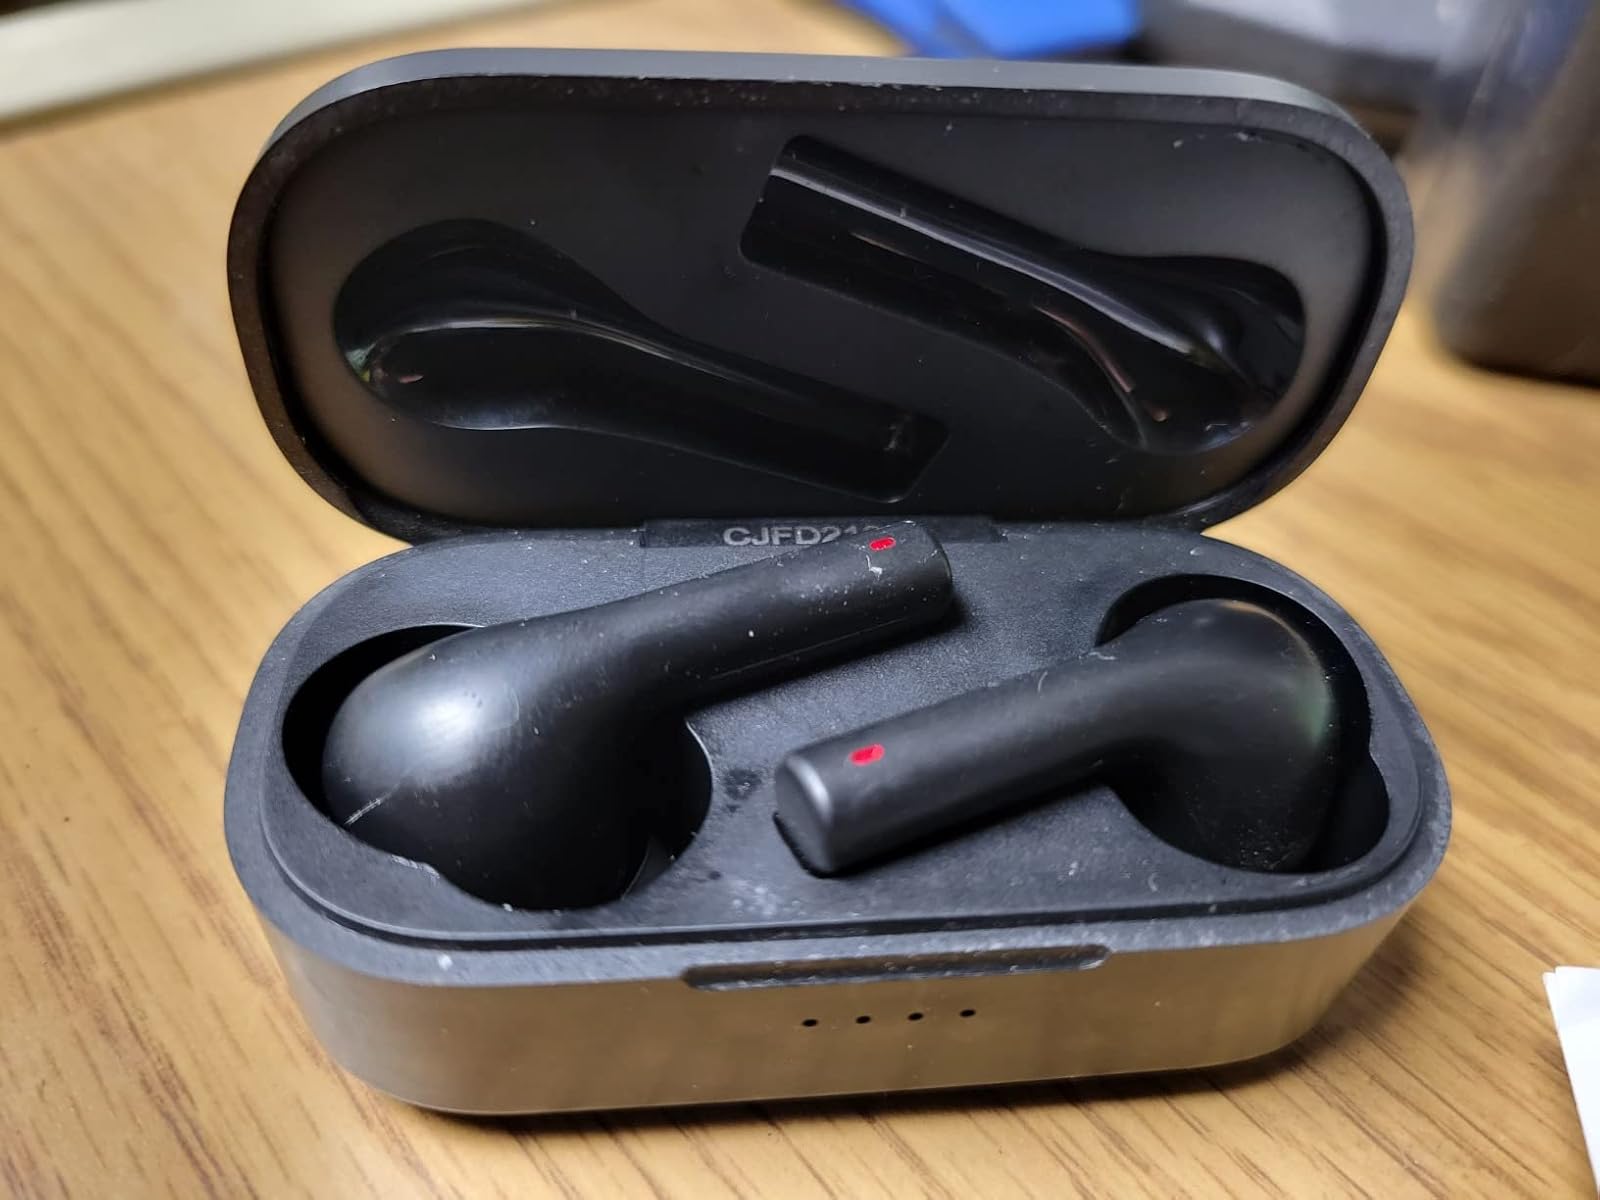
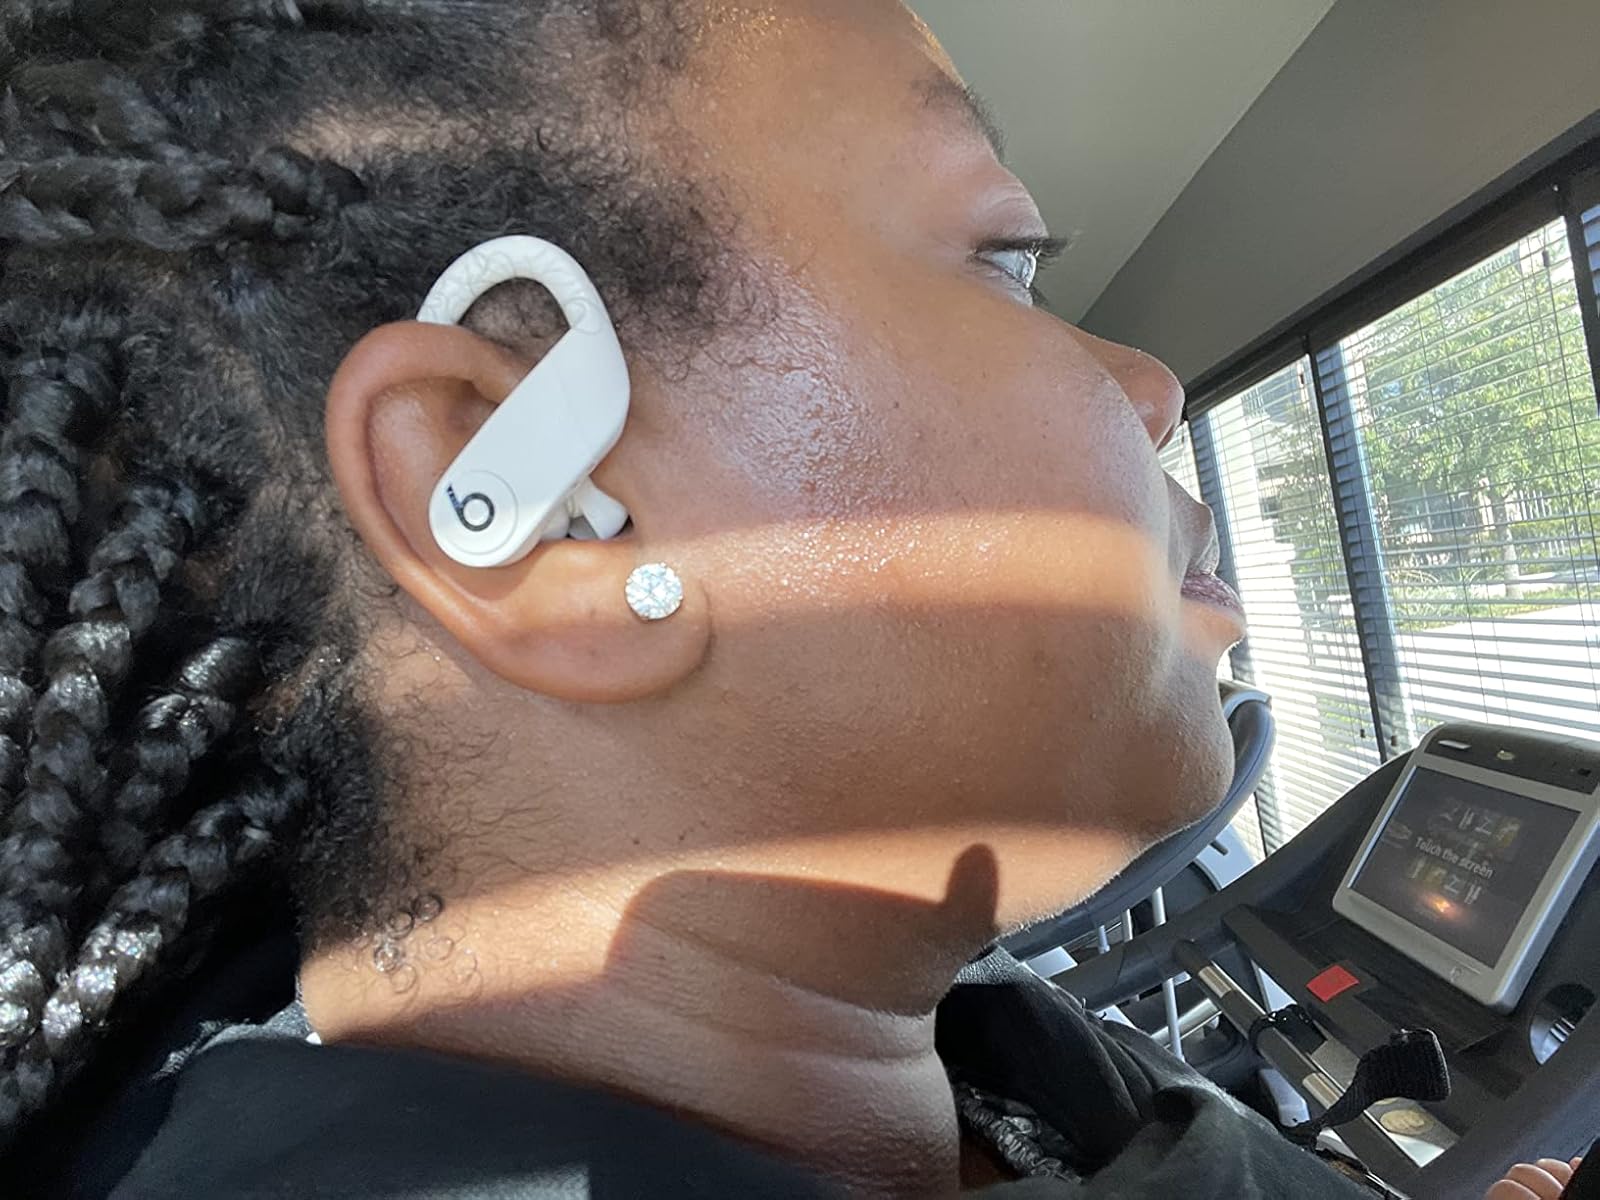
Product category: earbuds
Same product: no